2008 Monaco Grand Prix

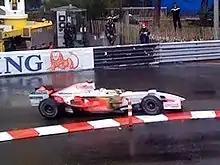
Adrian Sutil early in the race

As a dry line appeared on the track, Hamilton extended his lead over Massa, from 13 to 37 seconds, by the time he made a pit stop for the second time on lap 54. His timing proved fortunate, as he changed to dry tyres just as such a strategy emerged as the strongest, and he emerged 13 seconds ahead of Massa. The Ferrari's own pit stop two laps later dropped Massa behind Kubica. Hamilton's lead was reduced when the safety car once again deployed on lap 62 after Rosberg crashed at Piscine, hitting both sides of the track and scattering debris. Rosberg was unhurt.